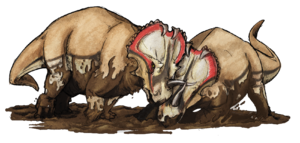
Centrosaurus est un genre de grand dinosaure herbivore cératopsien nord-américain du Crétacé supérieur ayant vécu en Alberta et au Montana.
Les Dinosauria, plus communément appelés dinosaures, forment un super-ordre ainsi qu'un clade extrêmement diversifié de sauropsides de la sous-classe des diapsides. Ce sont des archosaures ovipares, ayant en commun une posture érigée et partageant un certain nombre de synapomorphies telles que la présence d'une crête deltopectorale allongée au niveau de l'humérus et un acetabulum perforant le bassin. Présents dès le milieu du Ladinien, il y a environ 240 Ma, la branche non avienne des dinosaures disparait entièrement lors de l'extinction Crétacé-Paléogène il y a 66 Ma. Les oiseaux, la branche avienne des dinosaures, a émergé de petits dinosaures théropodes du Jurassique supérieur. Ainsi la survie des oiseaux à cette extinction, leur diversification considérable durant le Cénozoïque, en fait le seul groupe vivant actuel de dinosaures.